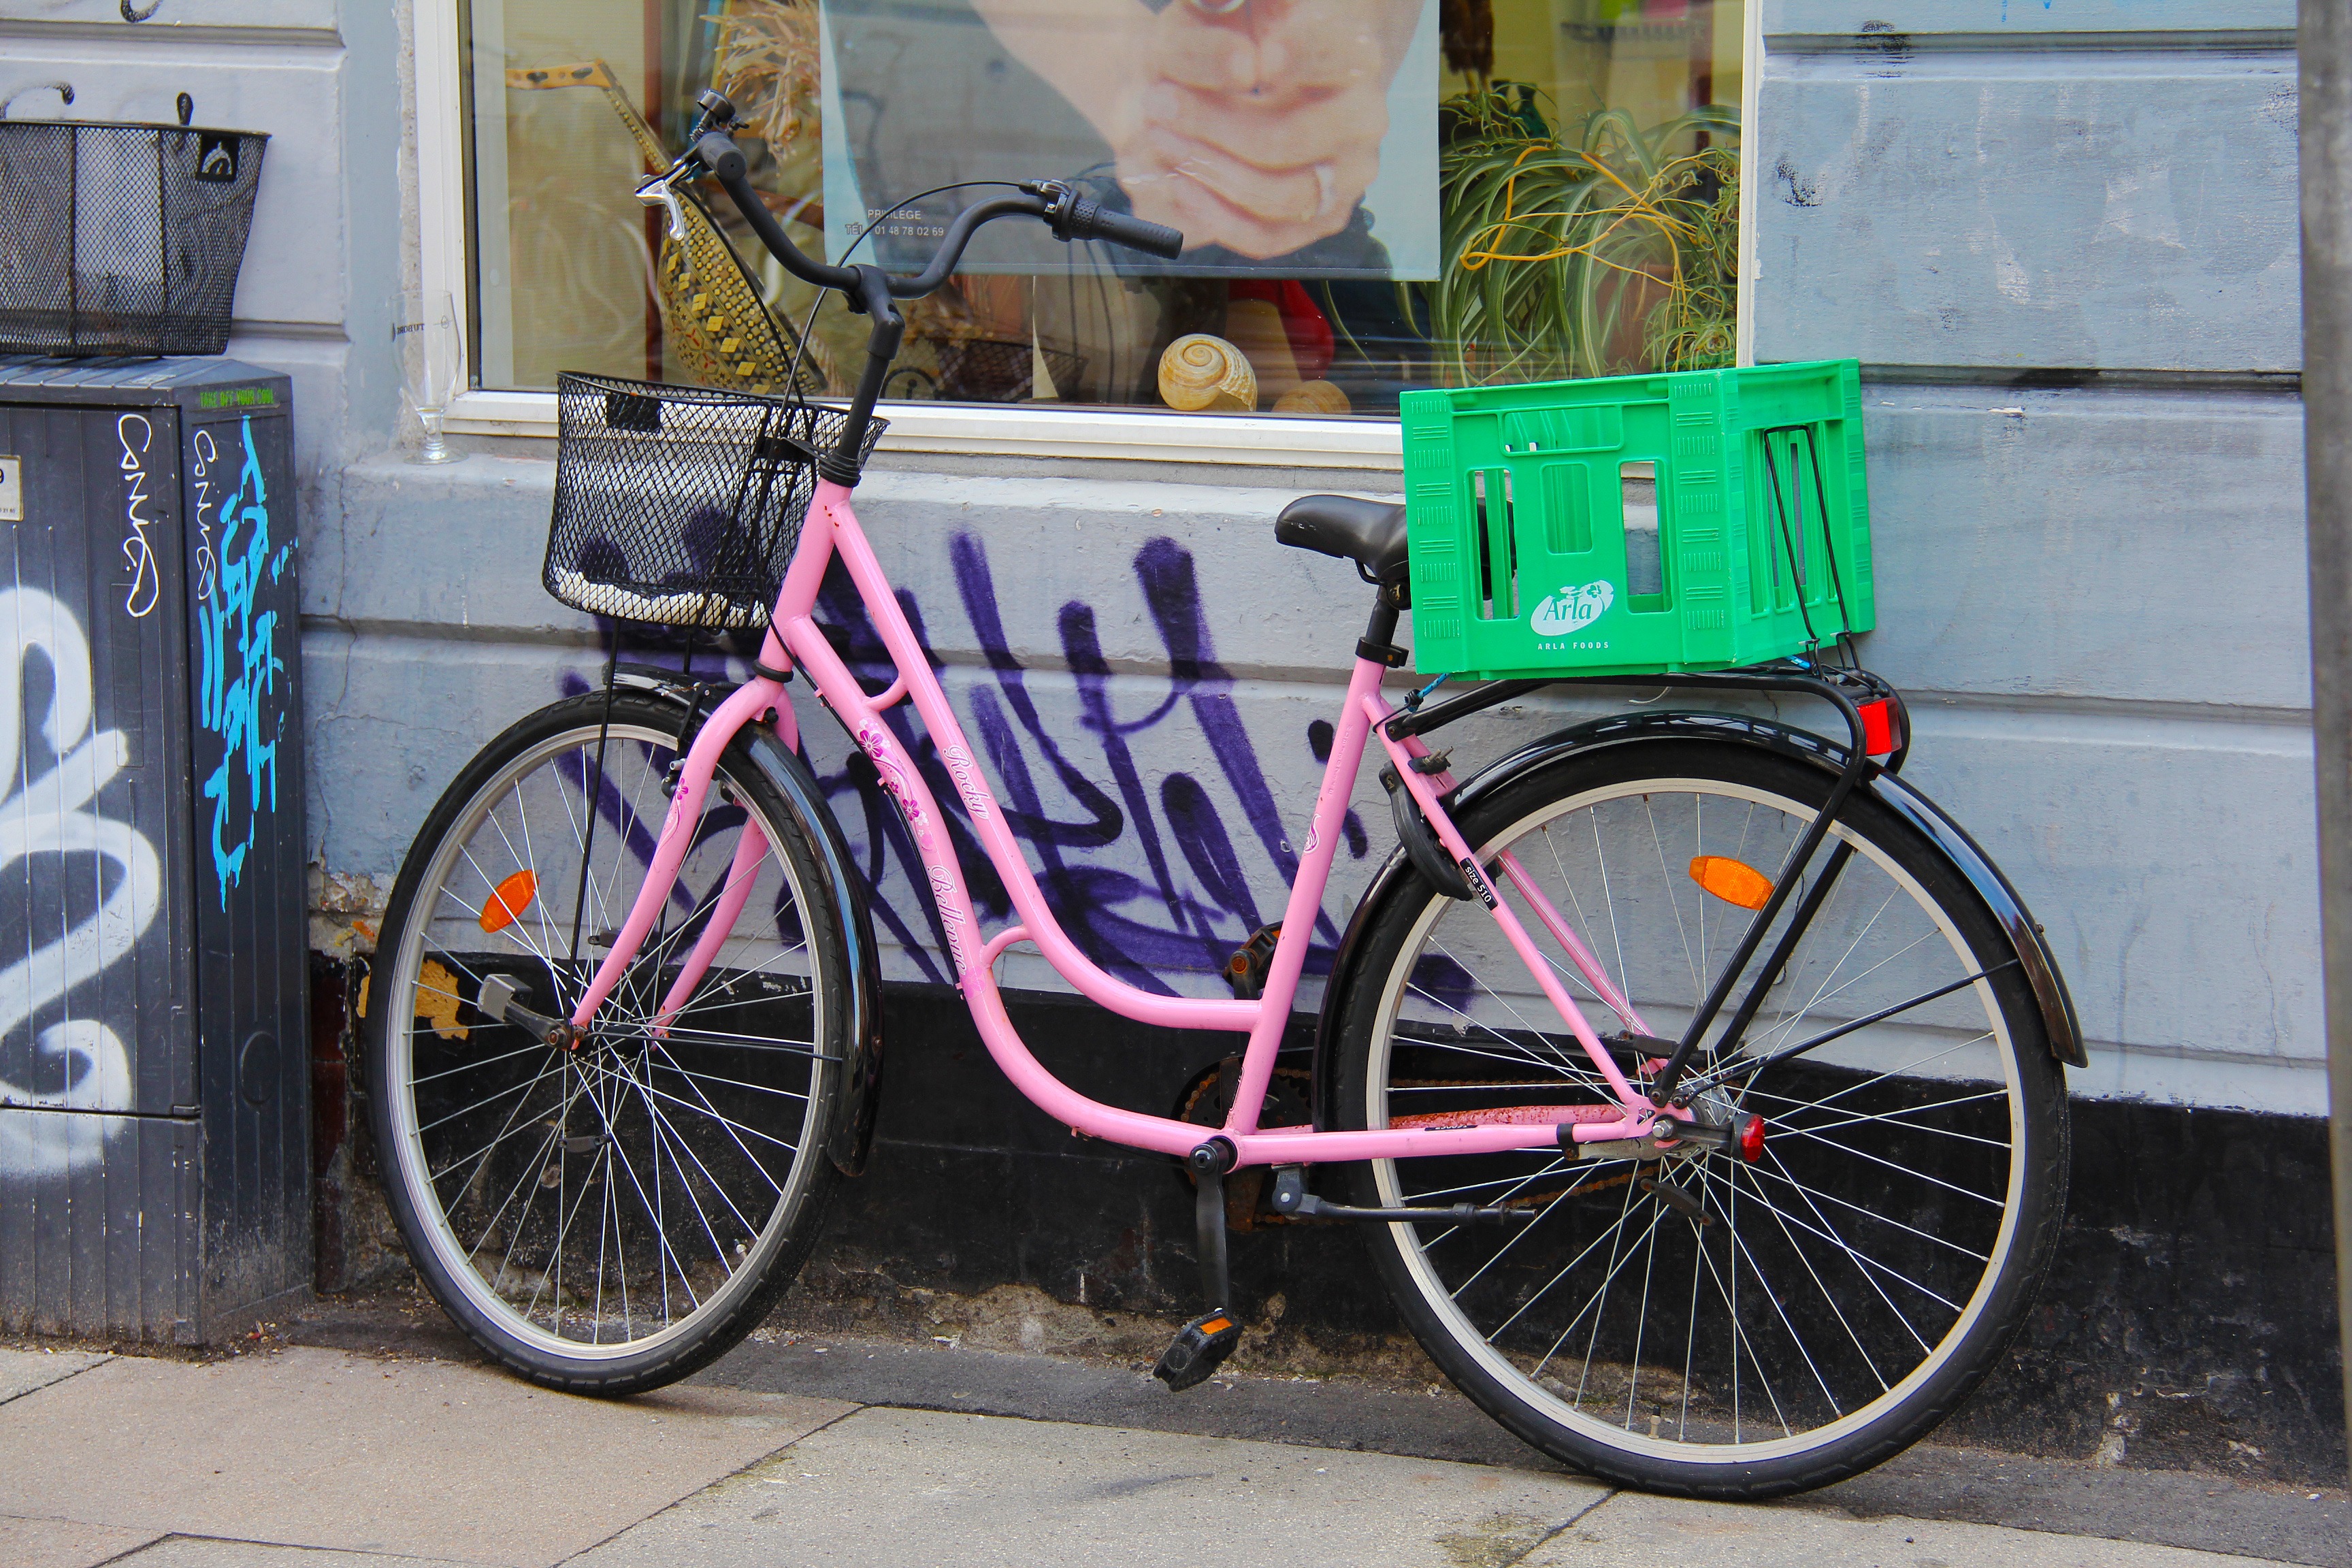
wheel, bicycle, bike, vehicle, colorful, sports equipment, cycling, design, denmark, copenhagen, beautiful, land vehicle